List of equipment of the Somali Armed Forces

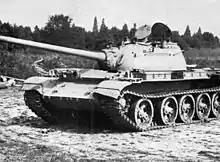
A T-55, one of several SNA tanks

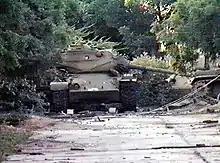
Abandoned Somali M47 Patton tanks in Mogadishu, discovered by U.S. Army troops on 1 December 1993

Among firearms associated with the Somali National Army and reported by "Jane's Infantry Weapons 2009/10" were Soviet TT pistols, British Sterling submachine guns; German Heckler & Koch G3 and Belgian FN FAL assault rifles, U.S. M14 rifles, Soviet RPD machine guns; Soviet RPK machine guns; Soviet RP-46 machine guns; French AA-52 machine guns; Belgian FN MAG machine guns; Soviet DShK heavy machine guns; U.S. M2 Browning .50 cal heavy machine guns; and U.S. M79 grenade launchers and Soviet RPG-2 grenade launchers.